George Gordon (scenic artist)

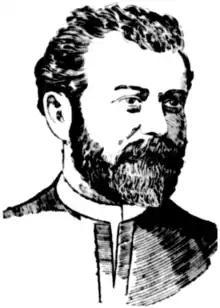
George Gordon

Gordon came to Australia with Garner's London Comedy Company on the steamer "Aconcagua" in June 1879. The company opened with a French comedy "Friends" at the Princess's Theatre, Melbourne, followed in November at the Theatre Royal, Adelaide, and the Theatre Royal, Sydney in March 1880.